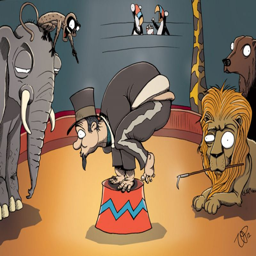
these illustrations are designed to get you to think differently about the way that humans treat animals .